Almunge Church

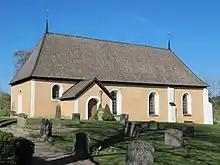
Almunge Church, view of the exterior

Almunge Church is a Lutheran church at Almunge in Uppsala County, Sweden. The church is associated with the Archdiocese of Uppsala of the Church of Sweden.